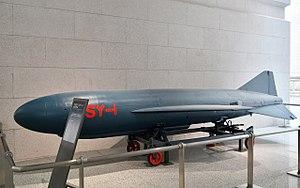
Les séries Shang Yo ou SY et Hai Ying ou HY, sont d'anciens missiles anti-navires, conçus par l'industrie de l'armement de la République populaire de Chine. Ils étaient dérivés du missile soviétique P-15 Termit.